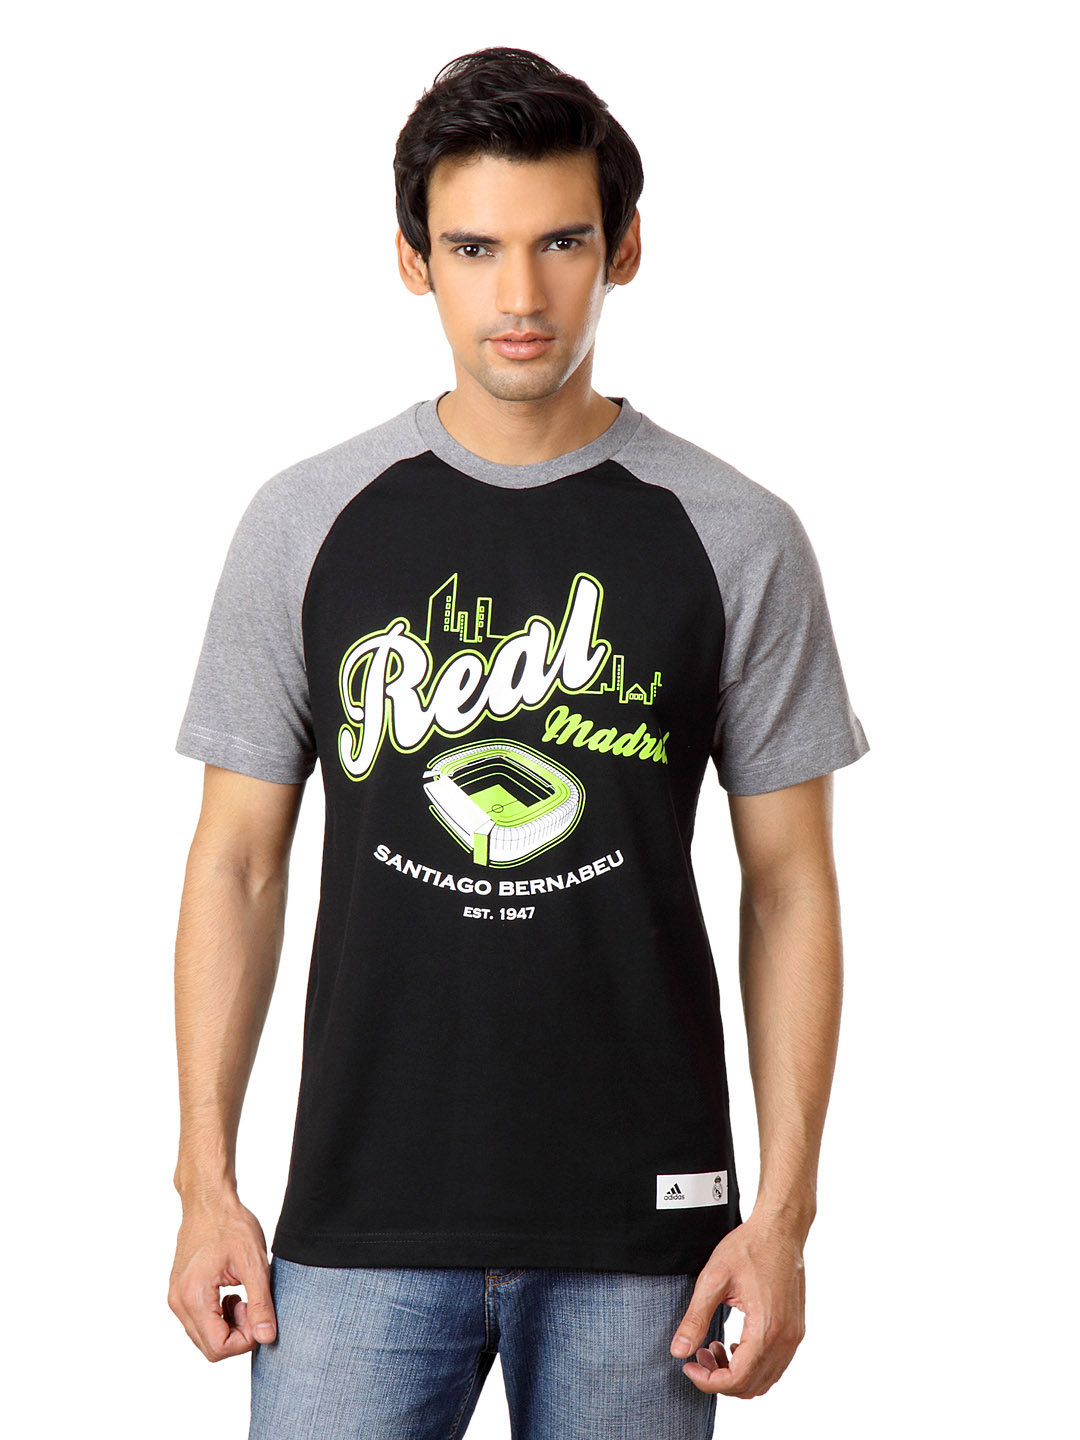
ADIDAS Men Black T-shirt
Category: Apparel / Topwear / Tshirts
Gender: Men
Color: Black
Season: Summer 2012
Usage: Casual